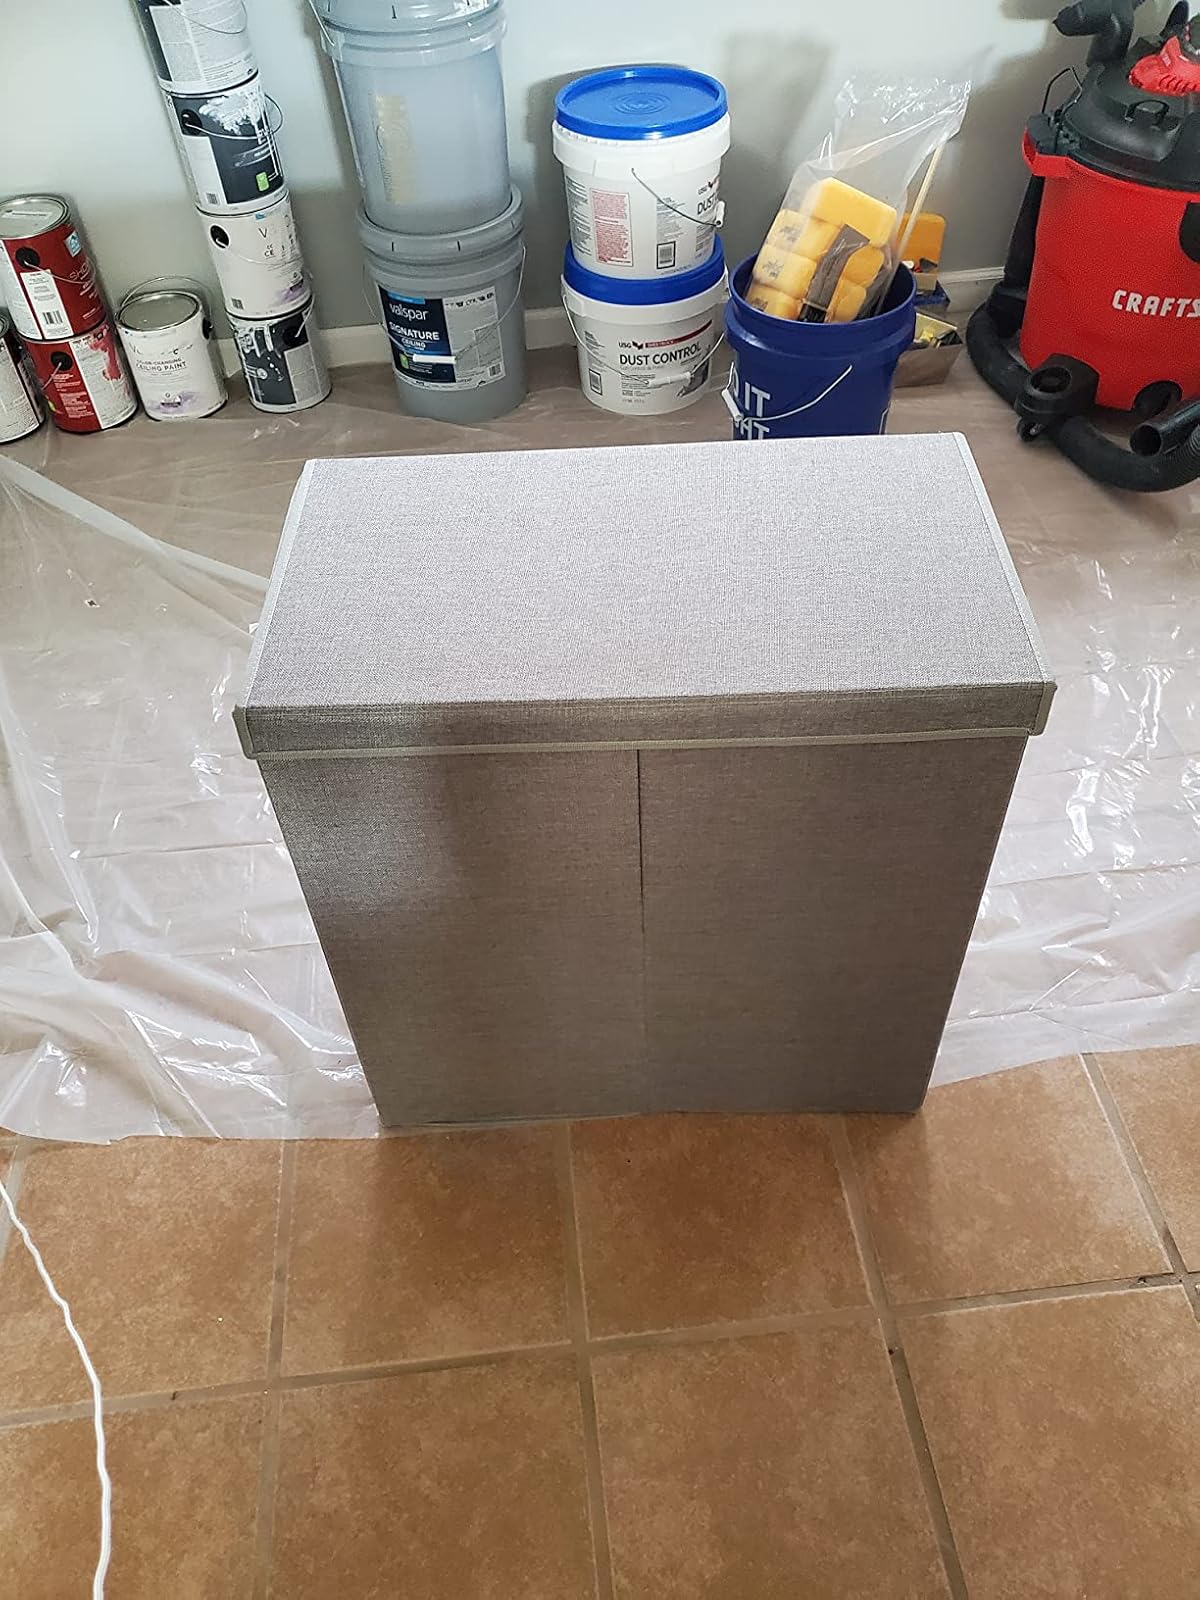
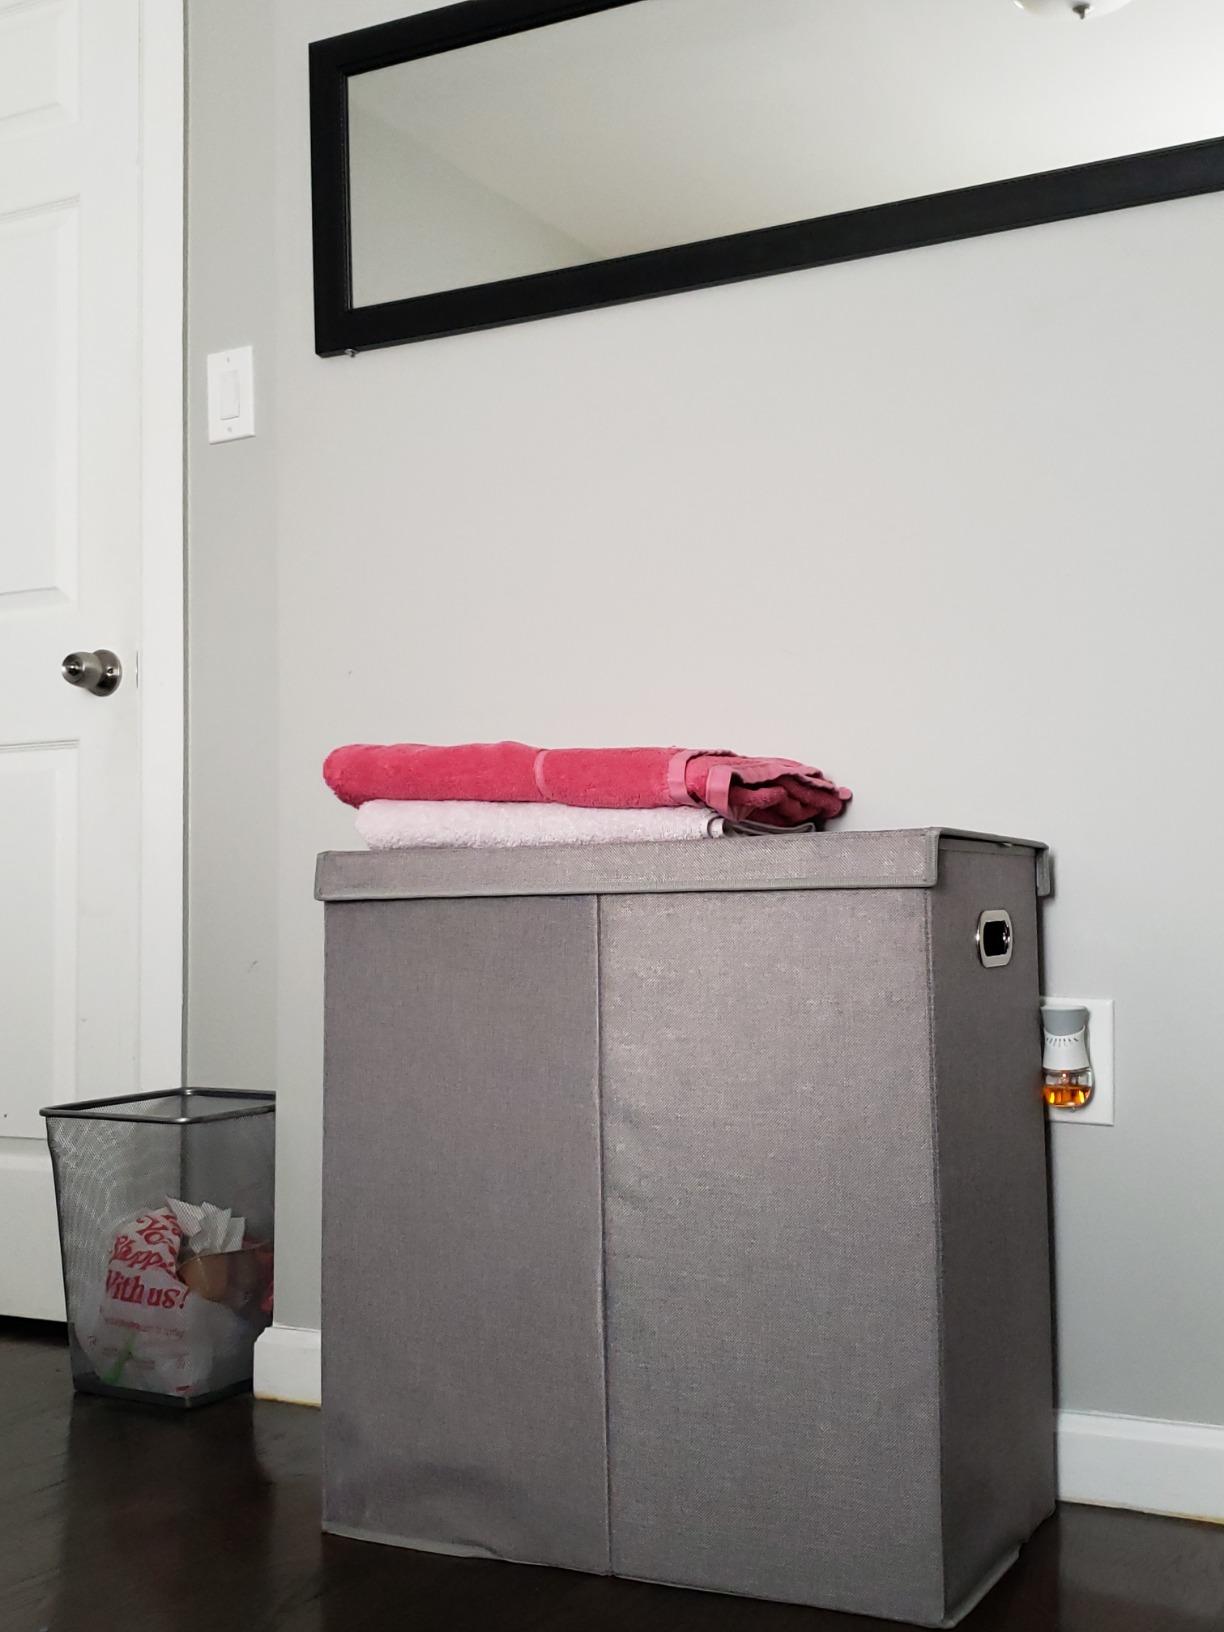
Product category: items_hamper
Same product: yes